Question: Please indicate a possible affordance area of the baseball bat that can be used for swinging
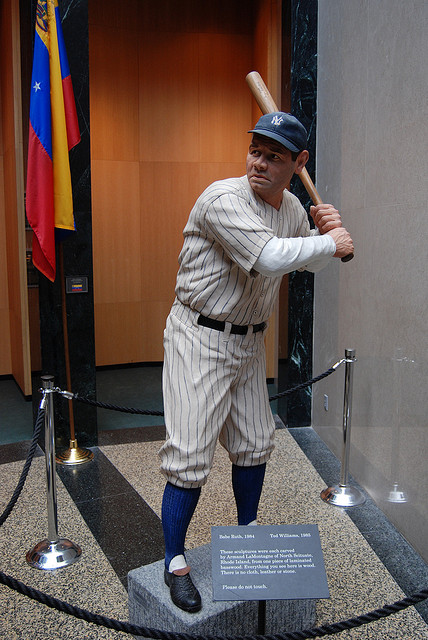
Answer: [306.676, 181.486, 356.977, 263.091]